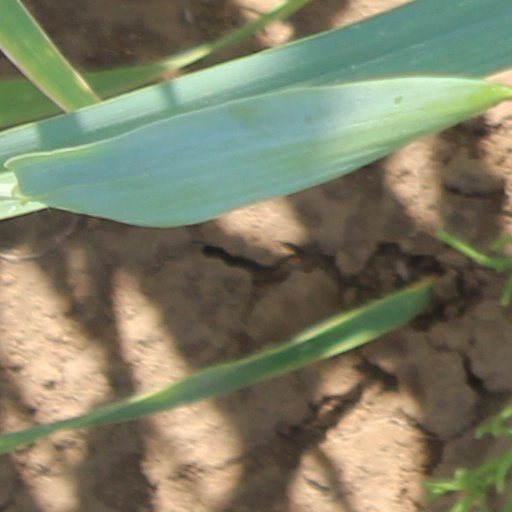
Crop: wheat